History of Galveston, Texas

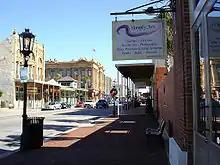
Strand Historic District

The economy of the island entered a long, stagnant period. Many businesses relocated off of the island. By 1959, Houston had long out-paced Galveston in population and economic growth. Recognizing this, the Reverend Wendelin J. Nold, fifth bishop of the Galveston Diocese, was permitted by the Vatican to erect a Cathedral of convenience in Houston, naming Sacred Heart Church as co-cathedral. The diocese was designated the Diocese of Galveston-Houston. Galveston and St. Mary's Cathedral Basilica remained the home of the diocese, but now the bishop could more easily access the rapidly growing Roman Catholic population in Houston.